Bernard Stora

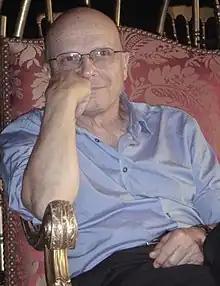
Bernard Stora, in 2007.

Bernard Stora (born 22 November 1942) is a French director and screenwriter.